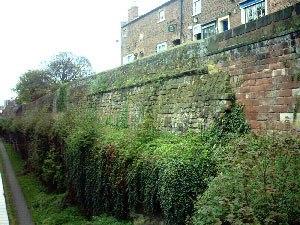
Deva Victrix, ou plus simplement Deva, est une ancienne forteresse de légion ainsi qu'une ville de la province romaine de Bretagne, sur l'emplacement de laquelle se trouve aujourd'hui la cité britannique de Chester.